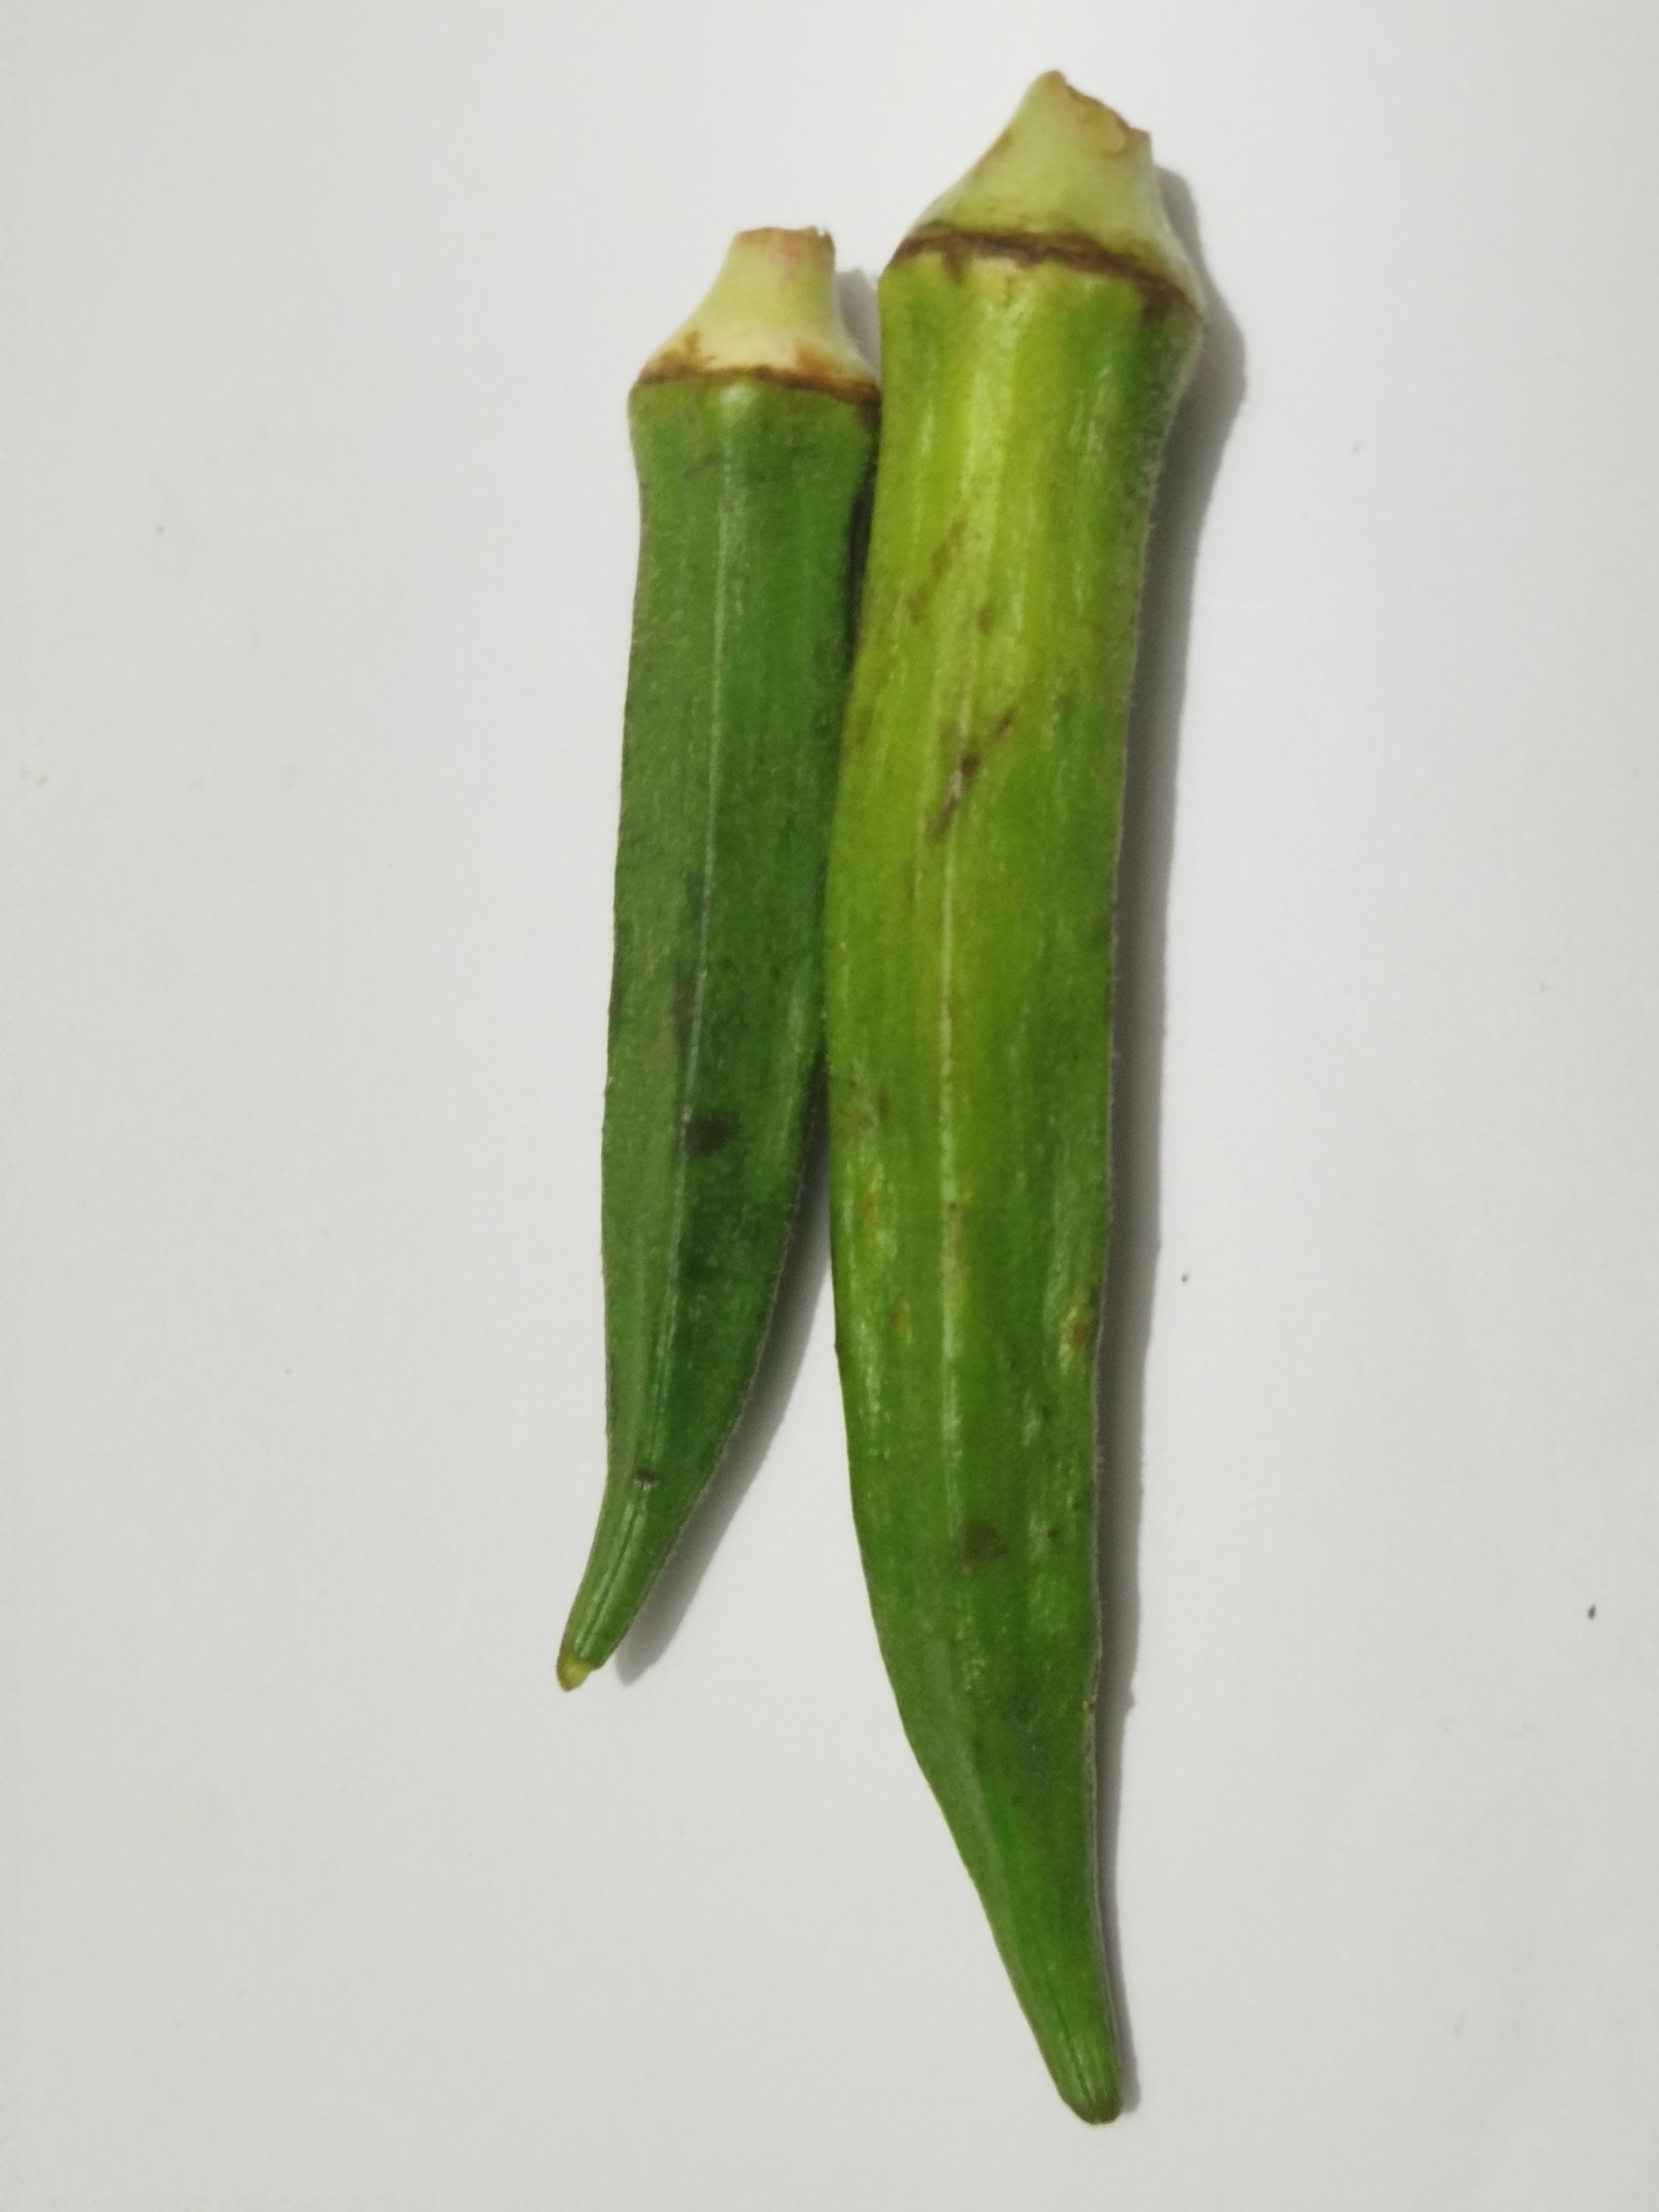
Label: Ladies finger